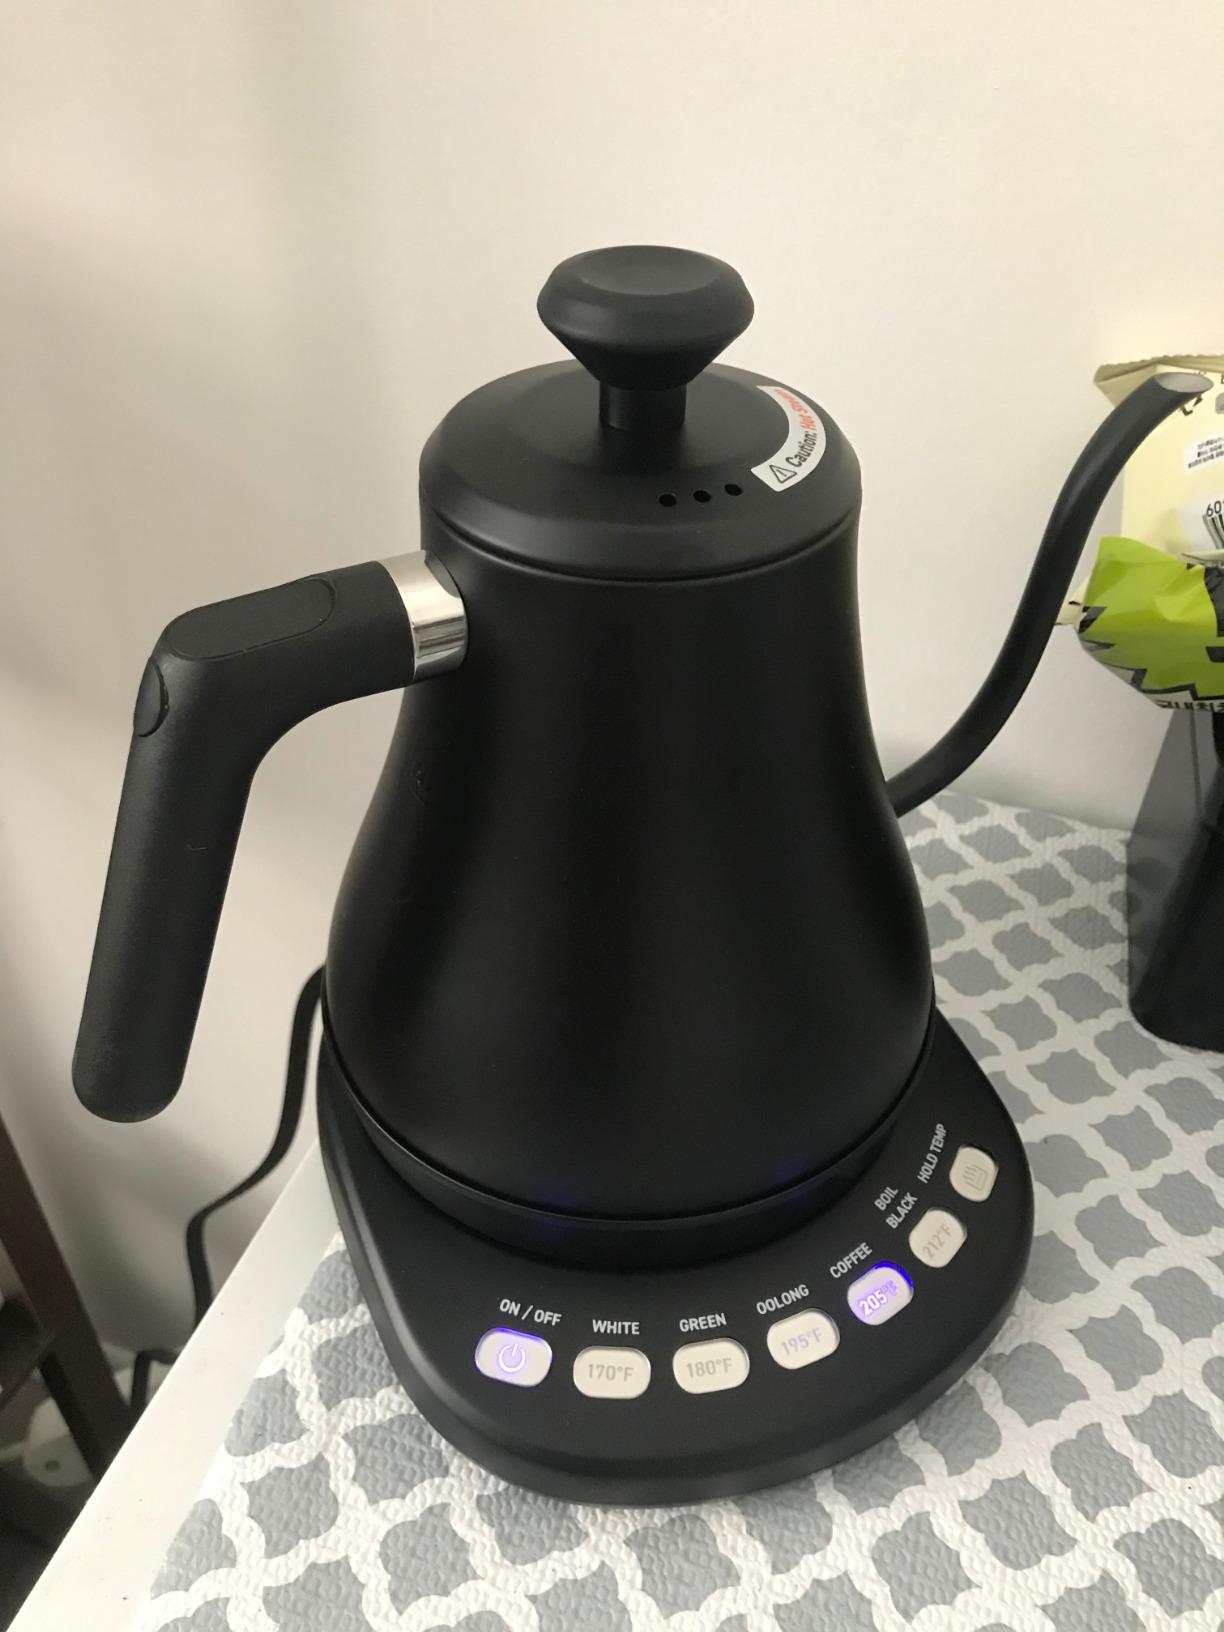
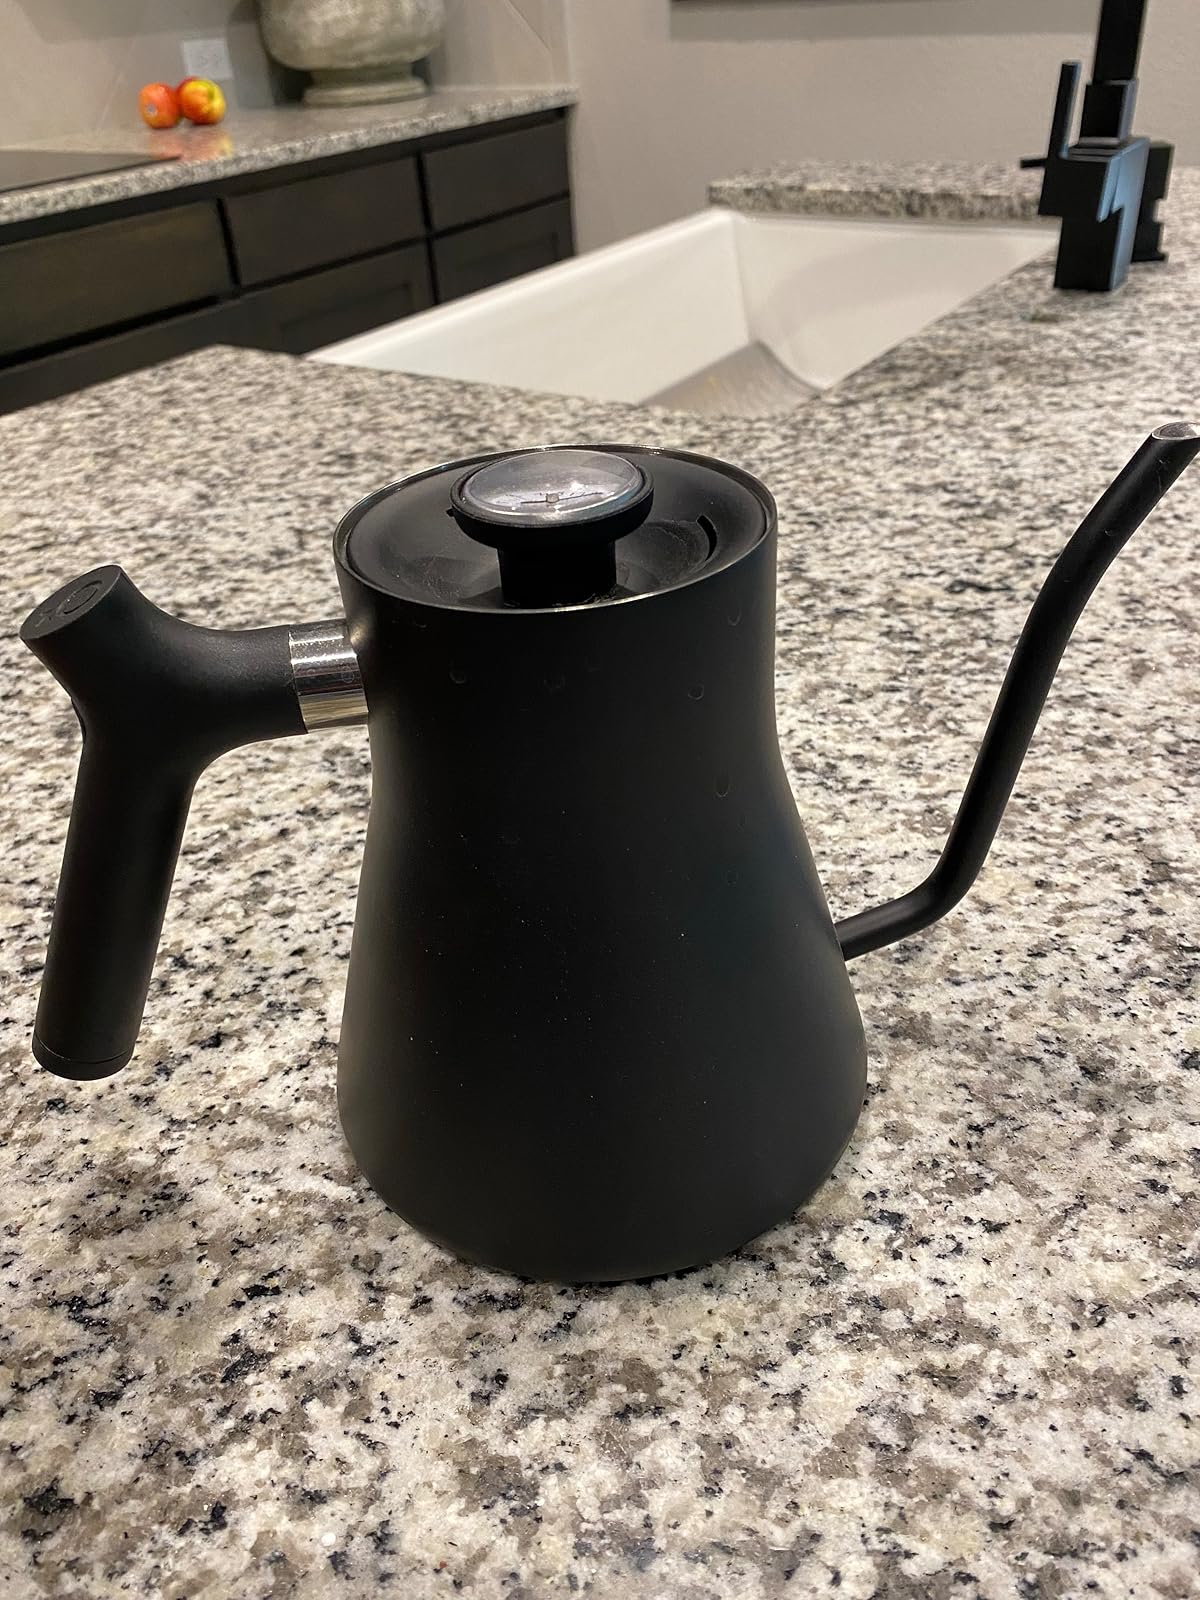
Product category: items_kettle
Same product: no